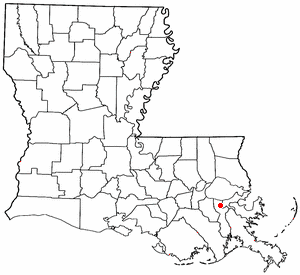
Bridge City est une communauté non constituée en municipalité et une census-designated place de la paroisse de Jefferson, en Louisiane, aux États-Unis.